Network theory

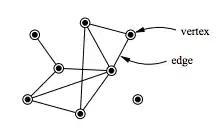
A small example network with eight vertices (nodes) and ten edges (links)

In mathematics, computer science, and network science, network theory is a part of graph theory. It defines networks as graphs where the vertices or edges possess attributes. Network theory analyses these networks over the symmetric relations or asymmetric relations between their (discrete) components.